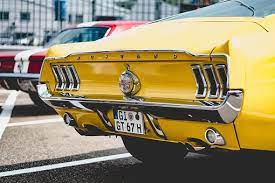
Vehicle type: Cars